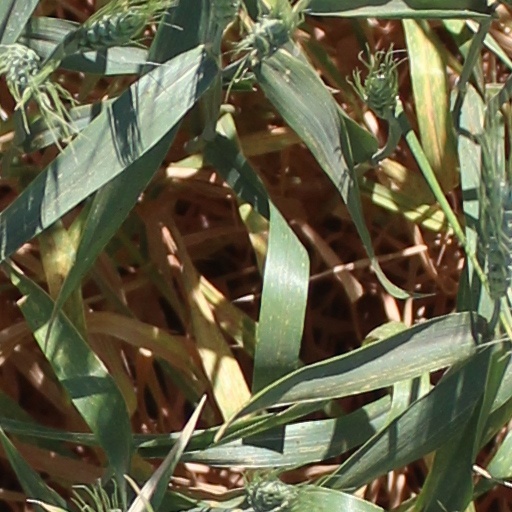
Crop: wheat